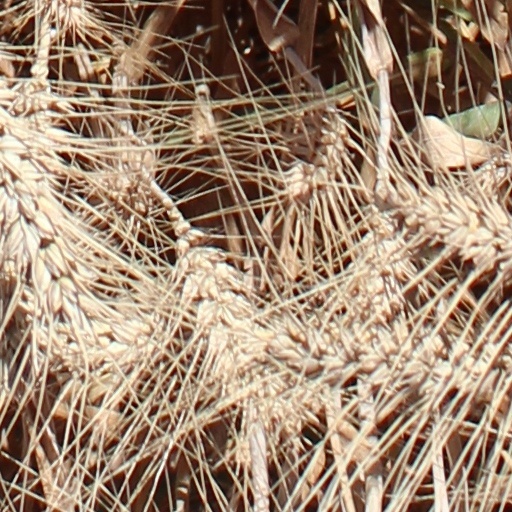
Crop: wheat